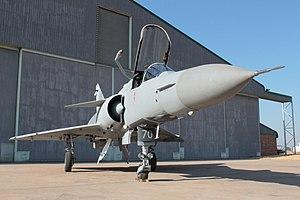
L'Atlas Cheetah est un avion militaire développé par Atlas Aircraft Corporation en Afrique du Sud. C'est en fait une variante entièrement modernisée du Dassault Mirage III, apparue au milieu des années 1980.